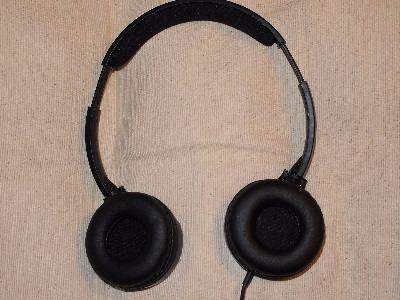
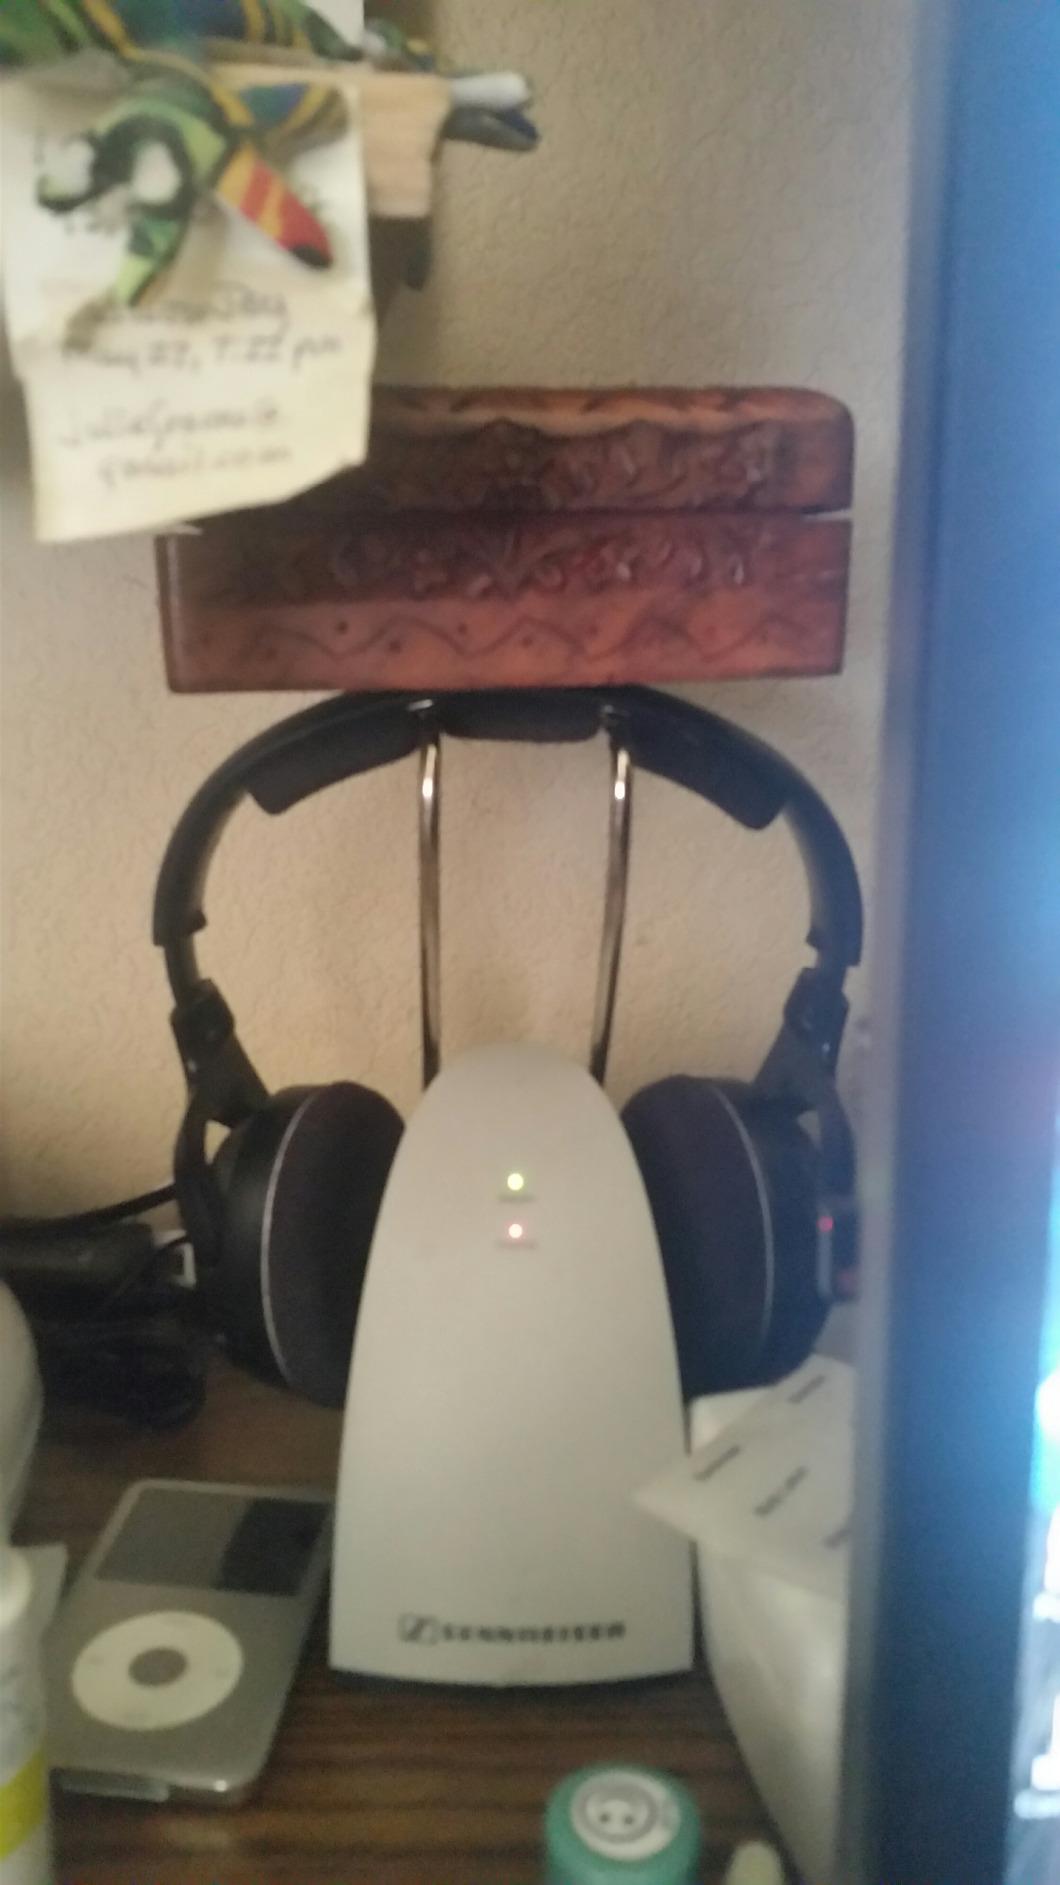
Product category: headphones
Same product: no